Paradox of the plankton

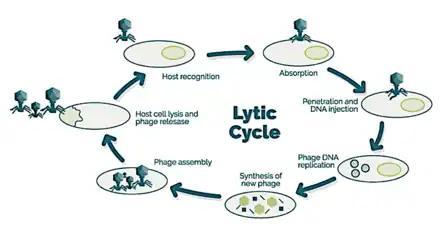
In the lytic cycle, viruses reproduce in host cells to manufacture more viruses; the viruses then burst out of the cell.

One potential resolution to the paradox is the control on plankton populations by marine lytic viruses. Marine viruses play an important role in bacteria and plankton ecology. They are a significant component of biogeochemical cycling and horizontal gene transfer in both bacterial and plankton communities. Viruses are the most abundant organisms in the ocean, and have the capacity to deplete host populations very rapidly. Marine viruses infect specific host species, and therefore an abundance of a virus can quickly and effectively alter the structure of the phytoplankton and bacterial communities. Via the lytic cycle, a virus encounters a host and reproduces until the cell bursts, releasing viruses. Viruses can also enter a lysogenic cycle, in which the virus writes its DNA into the host genome. When a phytoplankton species enters a bloom period, cell concentration increases and many viral targets suddenly become available.